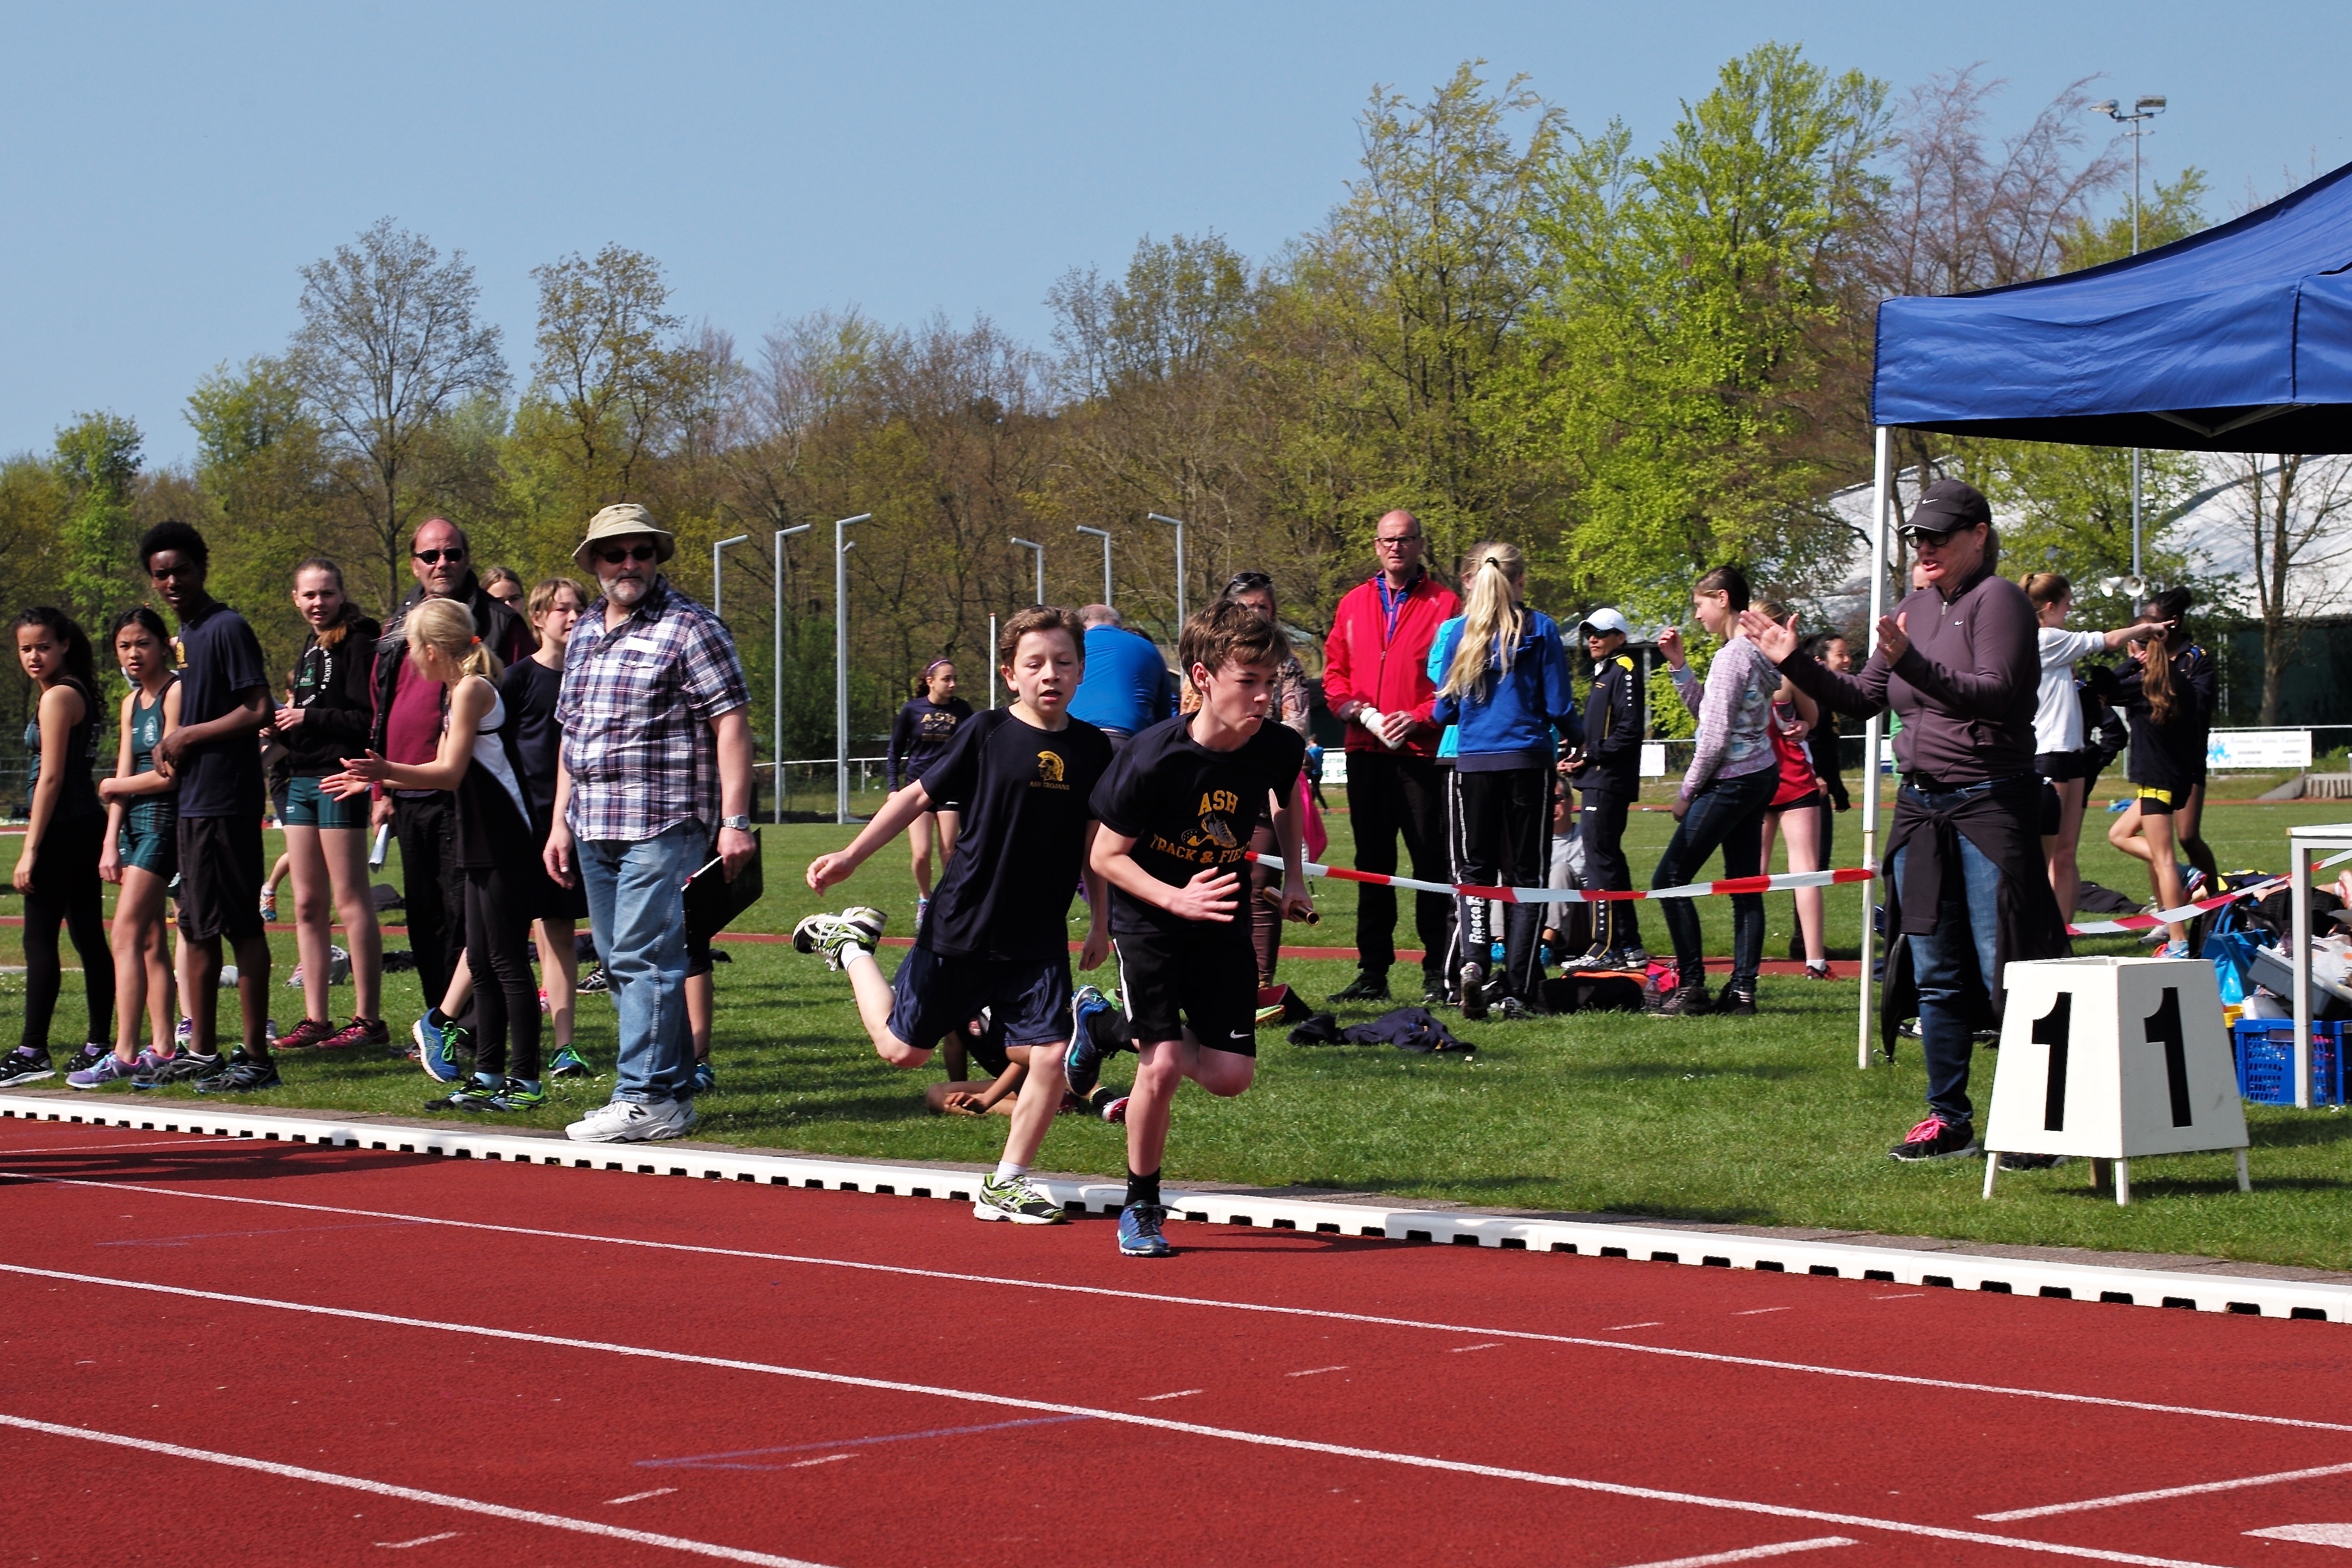
track, run, runner, ash, race, competition, holland, hague, netherlands, international, girls, m, american, sports, boys, 50, school, runners, endurance, junior, leica, 240, summilux, varsity, athletics, meet, sprint, endurance sports, duathlon, track and field athletics, middle distance running